Igor Kurchatov

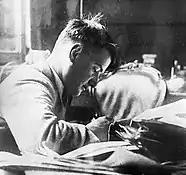
Igor Kurchatov in Leningrad, 1929

After his older sister, Antonina, passed away in Crimea, Igor grew up with his younger brother, Boris, where they both attended the Simferopol gymnasium №1, and was a Mandolin player at his school's orchestra. During World War I, Igor and Boris had to work to support the family, becoming a skilled welder and developing interests in steam engines, wishing to become an engineer.